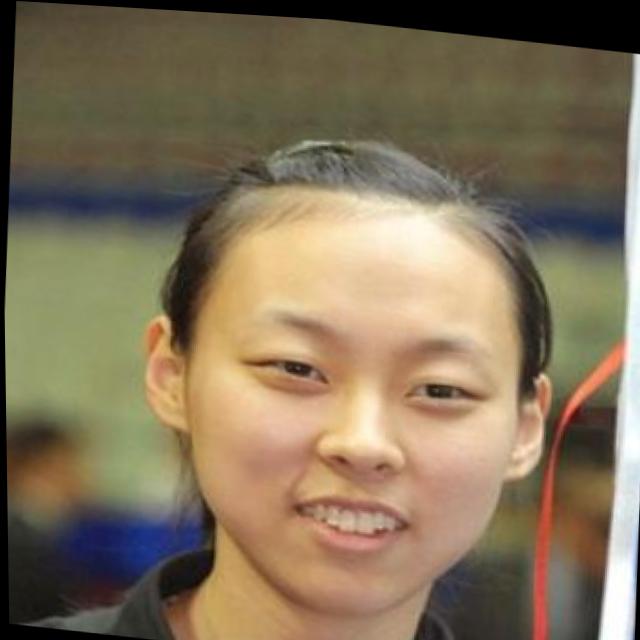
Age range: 13-20